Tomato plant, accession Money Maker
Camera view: horizontal (90 deg, fisheye); turntable rotation: 0 degrees
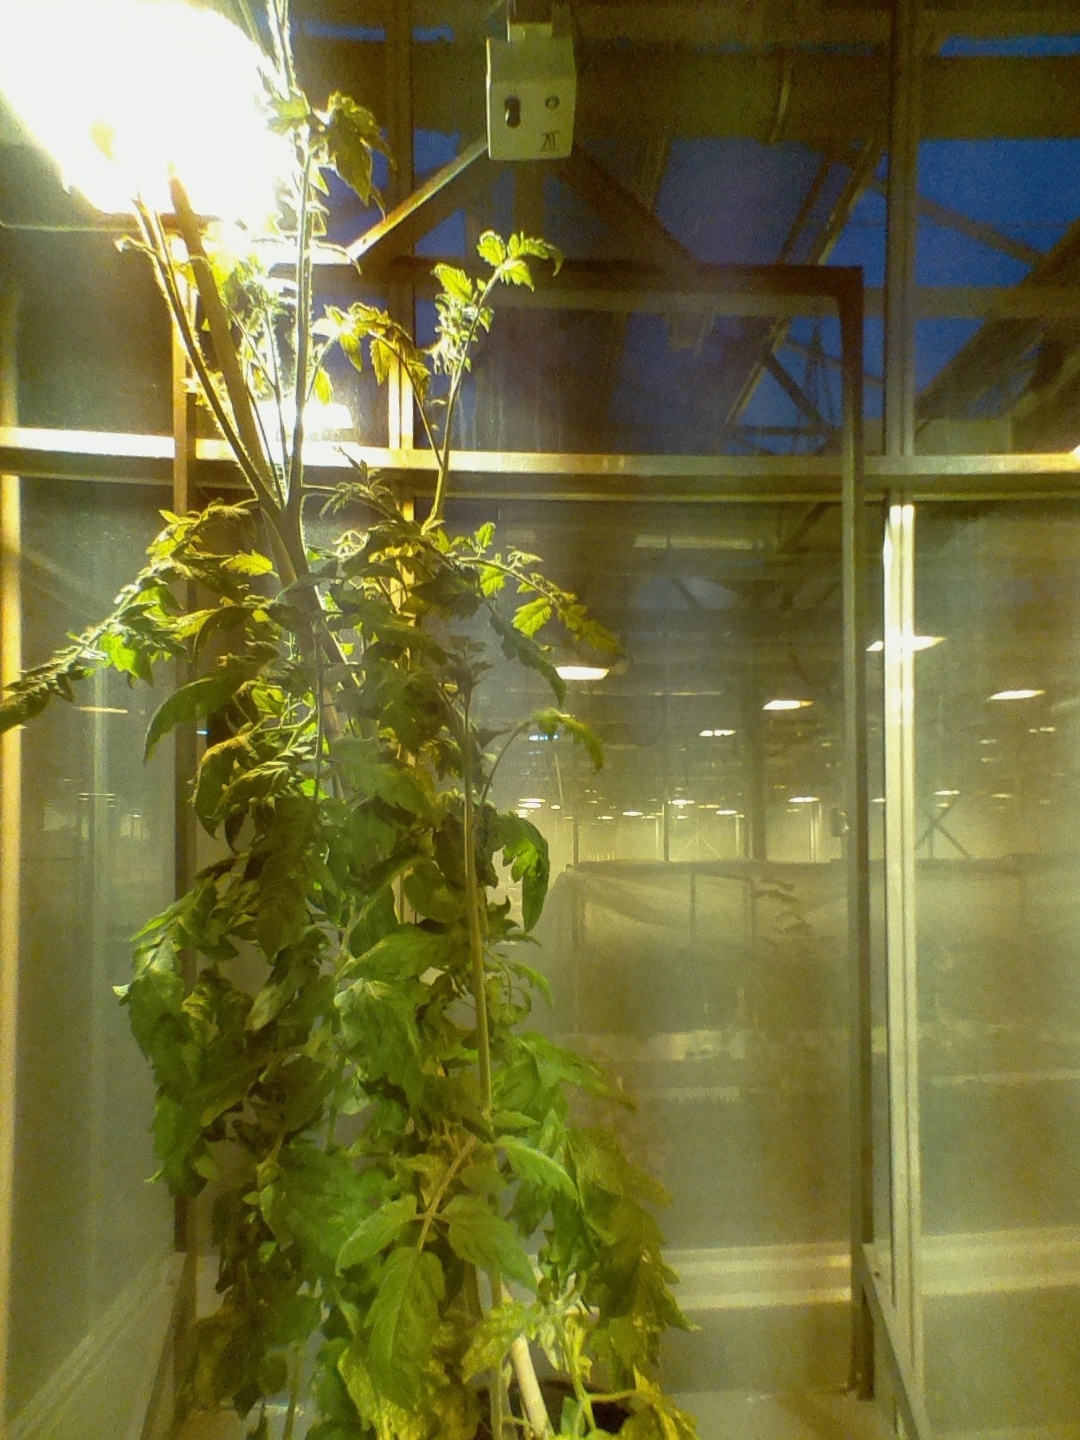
BBCH growth stage 72: 20%-30% of final fruit size